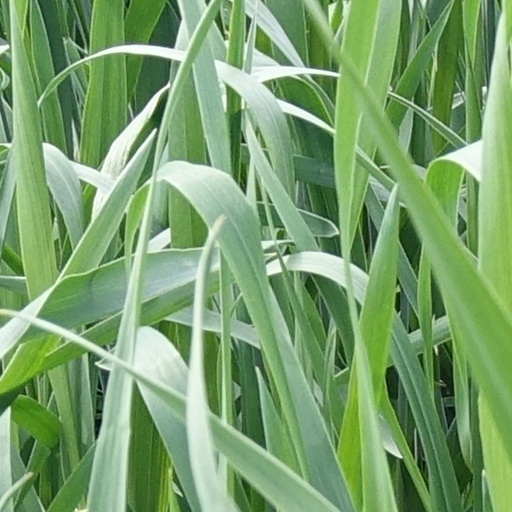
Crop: wheat